Abraham op den Graeff

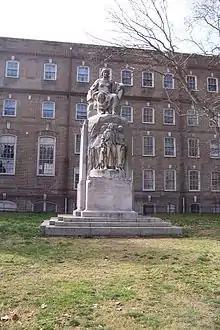
Monument in Vernon Park, Philadelphia, in memory of Francis Daniel Pastorius and the first settlers.

Abraham op den Graeff and his family were one of the original thirteen families which founded Germantown. He and his brothers paid for 2,000 acres of land in Pennsylvania from Jacob Telner (who had an original land grant for the land from William Penn that was dated March 9, 1682) while still in Europe: 828 acres of this land was located in what is now Germantown, six miles from Philadelphia, Pennsylvania. Abraham owned the forth lot on the west side of the road as one traveled north through Germantown. There he helped established the linen industry and remained prominent in Germantown civic and religious life. He winning the first Governor's prize of 1,500 Lire from William Penn, in 1686 for the finest piece of linen woven in the Province.